Midori Tatematsu

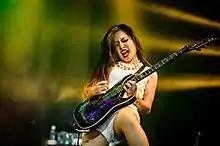
Midori is known for her technical guitar playing.

Midori is known for her technical proficiency and the use of various techniques in her guitar playing, such as legato, string skipping, sweep picking, tapping, eight-finger tapping and use of vibrato arms. Andrew Daly of "Guitar World" wrote that, "Guitar hero status seems to have come naturally to Tatematsu, whose feats of death-defying alternate picking and neoclassical arpeggios are routinely astonishing." Because of this variety, the guitarist herself feels she does not have a well-defined personal style. "However, if you ask me if I care about that, I really don't (laughs). Basically, I always play the guitar while thinking, 'I hope I can make a solo that fits the song or do something interesting. Midori has said that she is conscious of playing with emotion and that this can be seen in her facial expressions, which she noted not many female guitarists do. Due to her presence and mobility on stage and audience interaction, Miyako described Midori as "super aggressive" and the complete opposite of herself. Both musicians agreed that they have differing styles, and can therefore provide the band with that which the other is missing. Midori only has a few songwriting co-credits in Lovebites, namely "Dancing with the Devil", "Glory to the World", and "We Are the Resurrection". However, as she speaks English, she helps write the band's lyrics, which are usually written in Japanese before being translated into English. She also always writes her own guitar solos. Generally speaking, Midori said that she plays the "flashy and aggressive" guitar solos in Lovebites, while Miyako plays the "slower, more melodic" ones. "I like weird phrases, weird solos, and punchy stuff rather than classic pentatonic solos", "I want to play phrases that make guitar kids think, 'What is this?